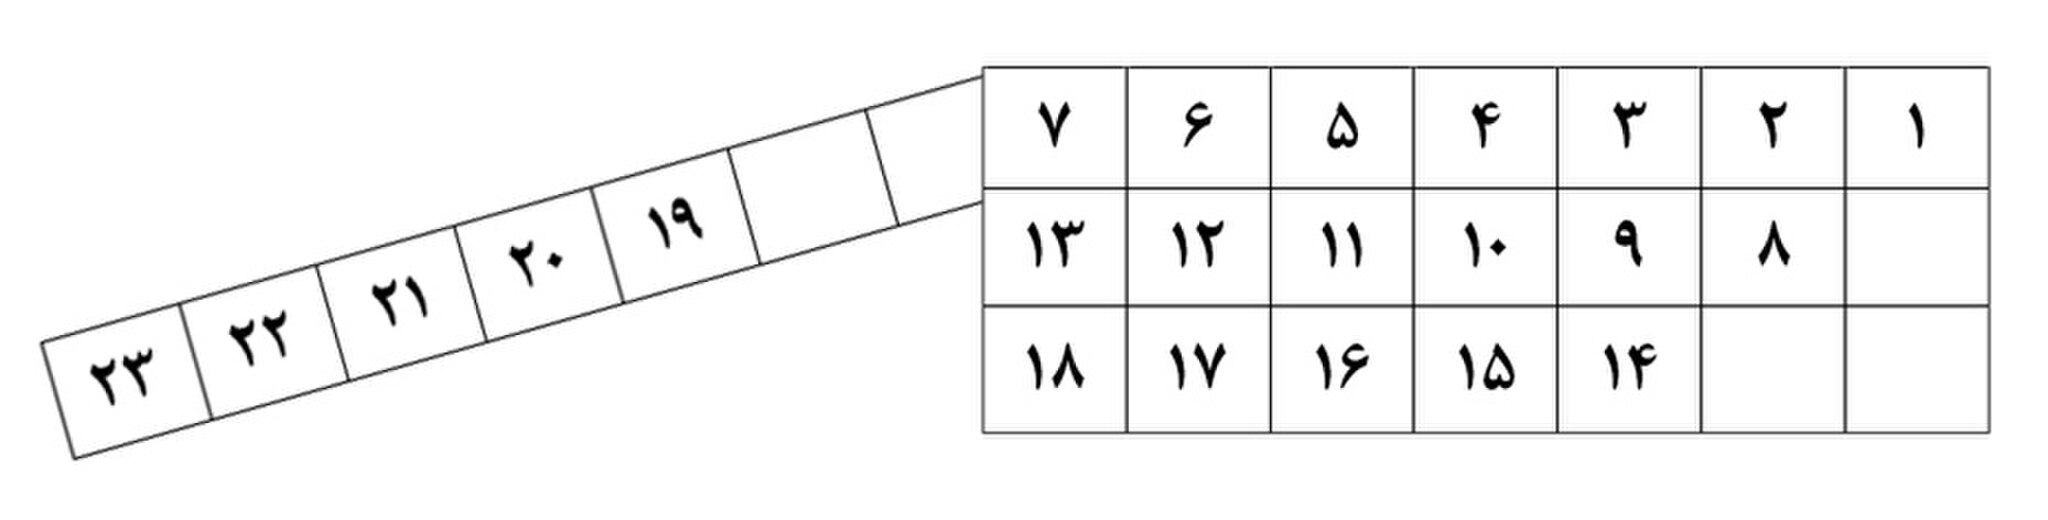
Title: Apadana-stairs
Description: نمودار مشخص‌کنندهٔ محل افراد ملل متفاوت بر روی دیوارهٔ پلکان رو به جنوب کاخ آپادانا در تخت جمشید . ۱- مادی‌ها ۲- عیلامی‌ها ۳- پارت‌ها ۴- سغدی‌ها ۵- مصری‌ها ۶- باختری‌ها ۷- اهالی سیستان ۸- اهالی ارمنستان ۹- بابلی‌ها ۱۰- اهالی کلیکیه ۱۱- سکاهای کلاه‌تیزخود ۱۲- ایونی‌ها ۱۳- اهالی سمرقند ۱۴- فنیقی‌ها ۱۵- اهالی کاپادوکیه ۱۶- اهالی لیدی ۱۷- اراخوزی‌ها ۱۸- هندی‌ها ۱۹- اهالی مقدونیه ۲۰- اعراب ۲۱- آشوری‌ها ۲۲- لیبی‌ها ۲۳- اهالی حبشه
Categories: GFDL, License migration completed, Self-published work, Apadana eastern stairs